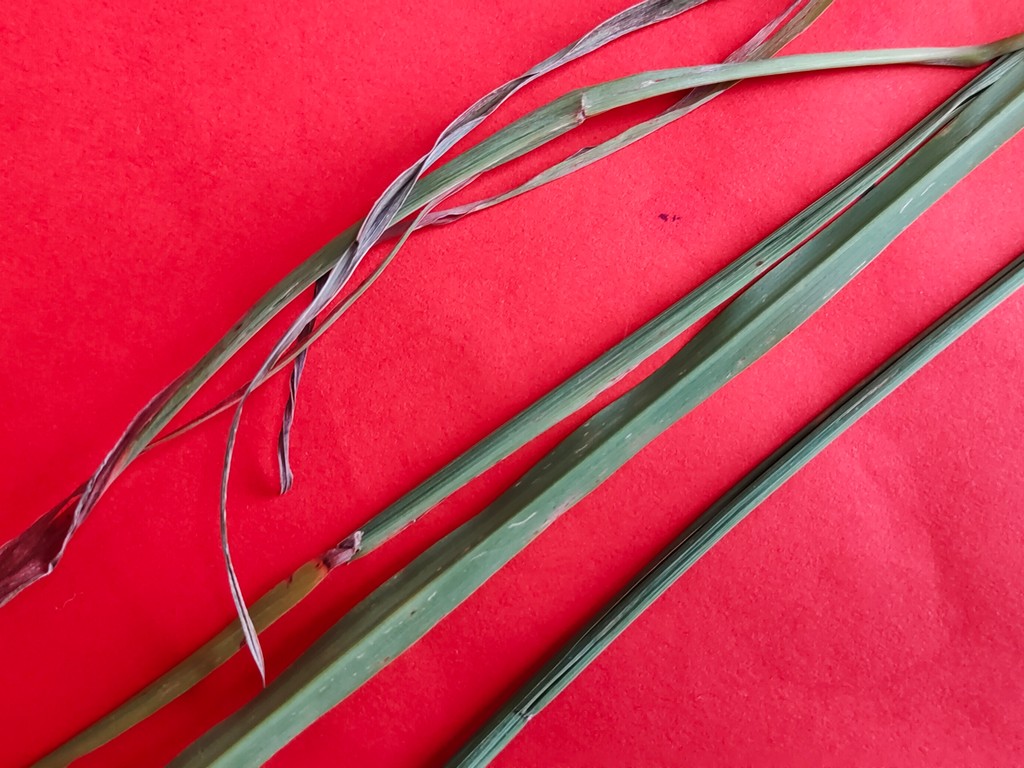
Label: Unhealthy